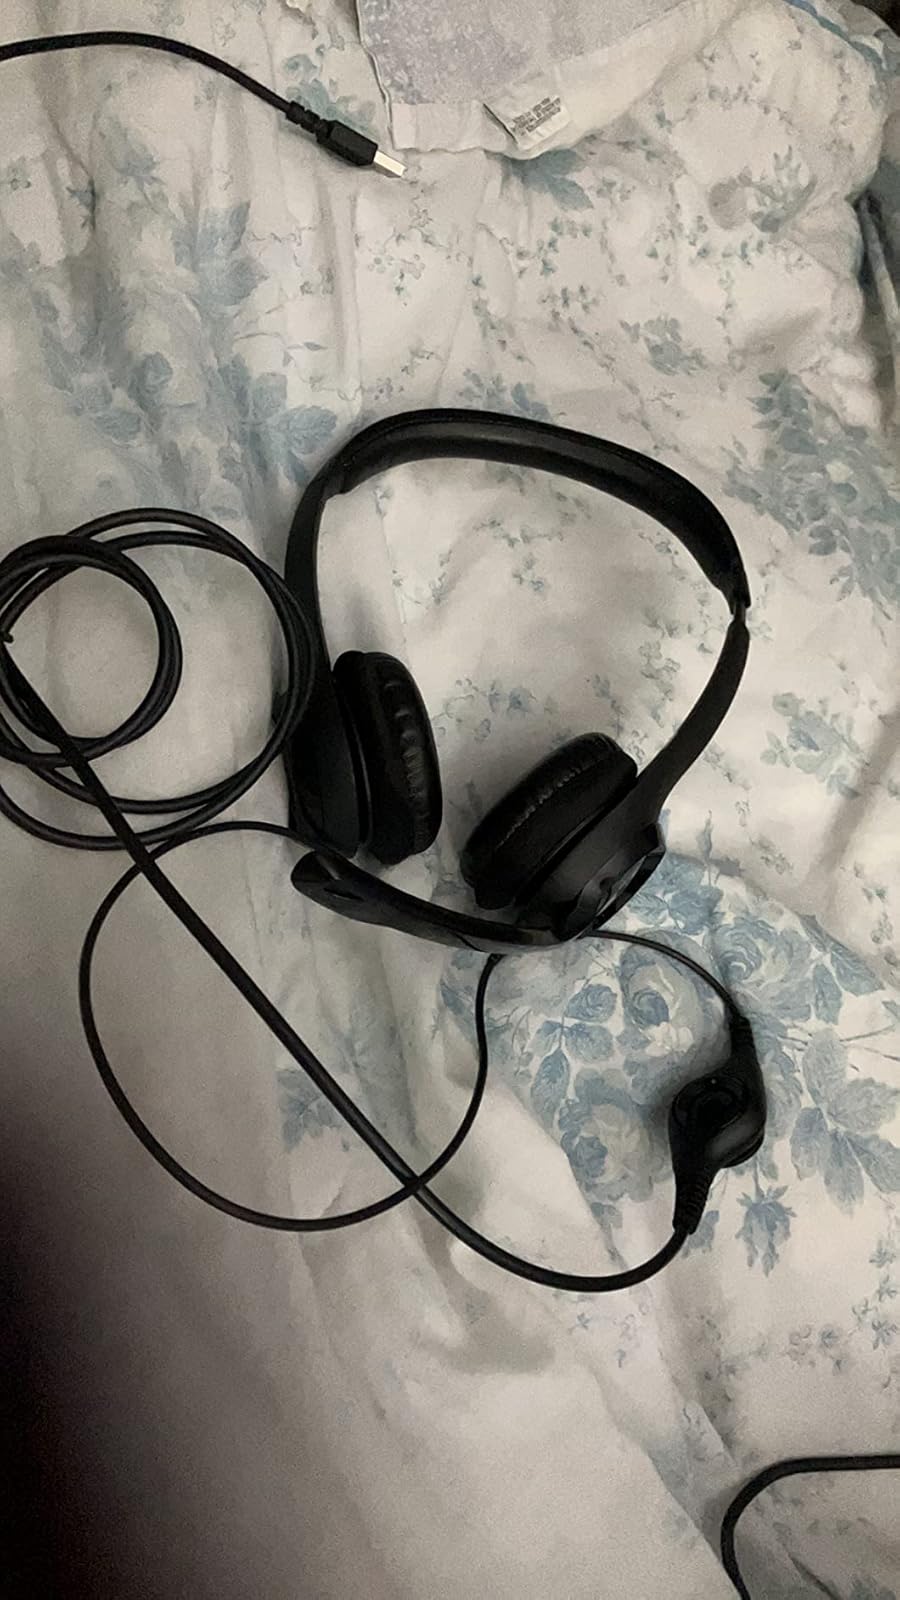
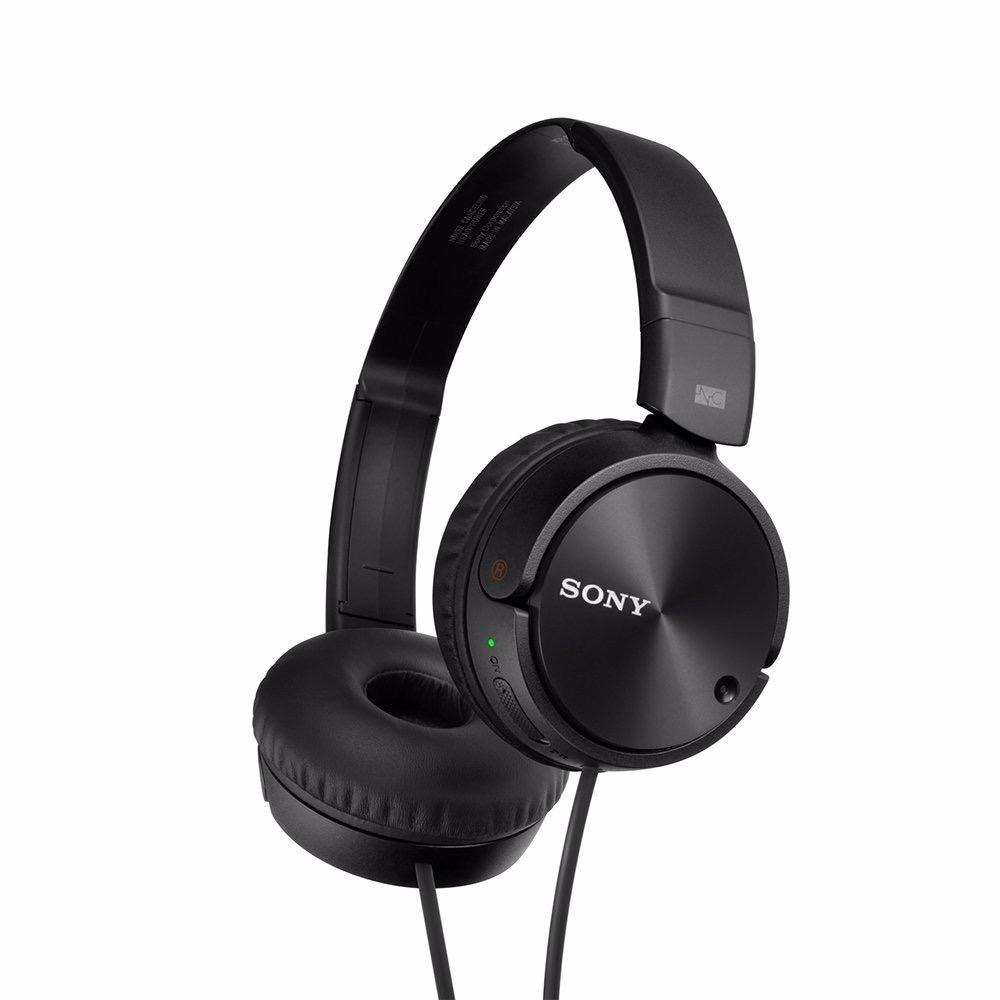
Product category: headphones
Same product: no